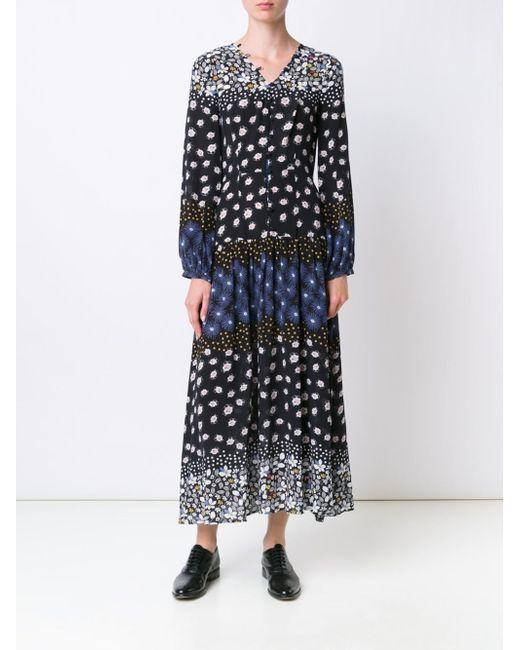
Schwarzes Seidenkleid mit Blumendruck für Damen